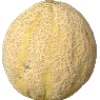
Label: Cantaloupe 2